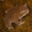
Label: frog